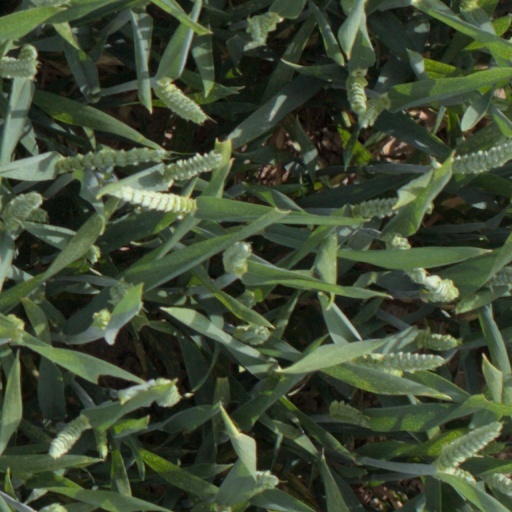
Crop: wheat